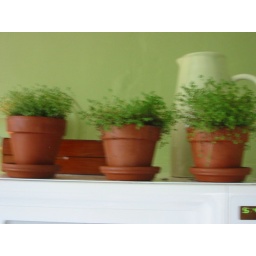
plants in the kitchen 52 grattan